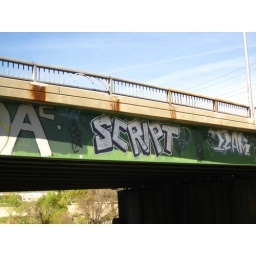
Seen from L.A. River Bike trail, Colorado Blvd. bridge over the river